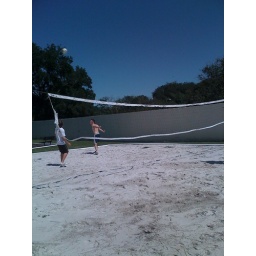
Tom Rader ready to recieve. Casey Flach in the white shirt